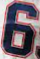
Number: 6